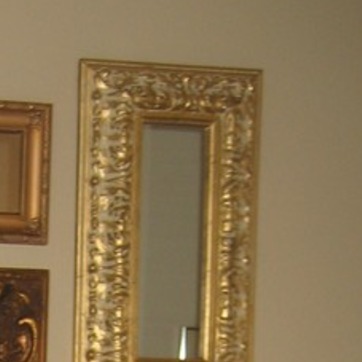
Material: mirror